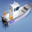
Label: ship